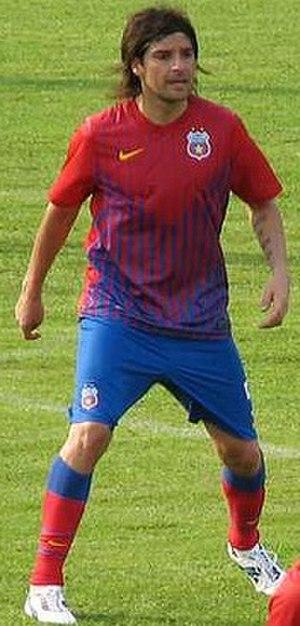
Pablo Daniel Brandán, né le 5 mars 1983, est un footballeur argentin. Il joue au poste de latéral gauche.